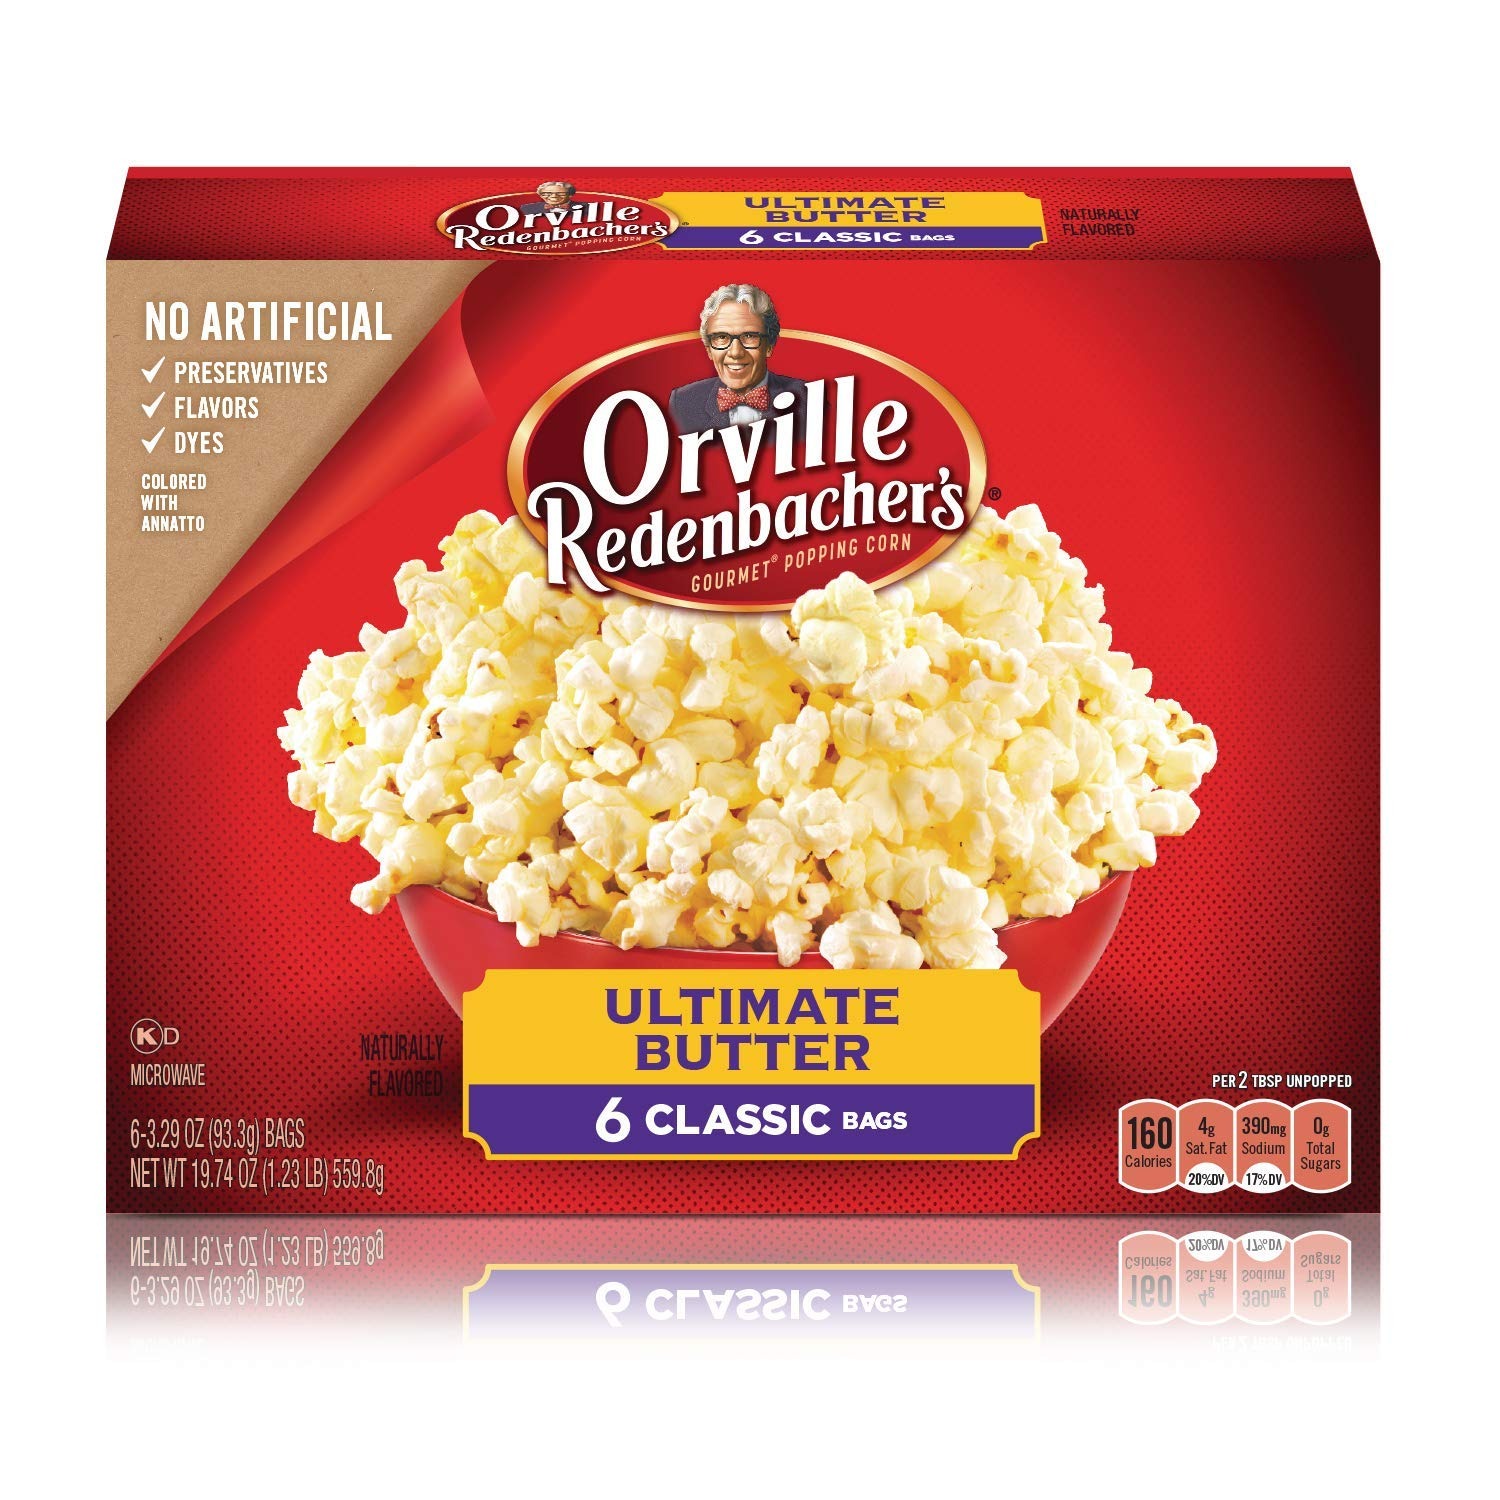
Item Name: Orville Redenbacher's Microwave Popcorn, Ultimate Butter Flavor, 3.29 oz., 6-Count (6 Boxes)
Bullet Point 1: Six 6 ct boxes of Orville Redenbacher’s Ultimate Butter Flavored Microwave Popcorn
Bullet Point 2: Microwave popcorn bags that will give you the ultimate buttery popcorn experience at home
Bullet Point 3: This Orville Redenbacher’s popcorn ​is loaded with buttery flavor and is also light and fluffy, with a delicious crunch
Bullet Point 4: Classic sized bagged popcorn ensures you get enough in each bag to share with friends and family
Bullet Point 5: 100% whole grain popcorn made with no artificial preservatives, flavors or dyes
Value: 118.44
Unit: Ounce

Price: 4.79